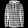
Label: Pullover